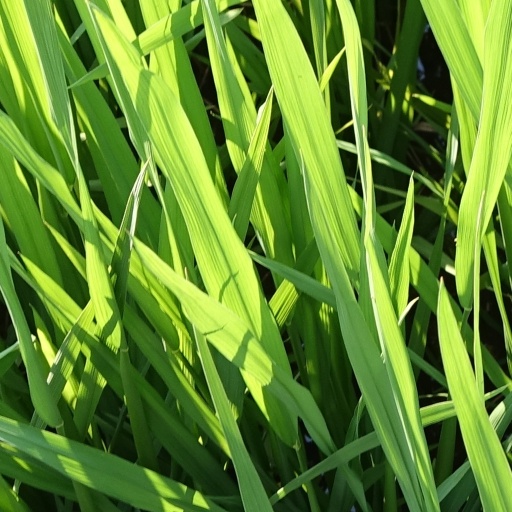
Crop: rice